Keiji Muto

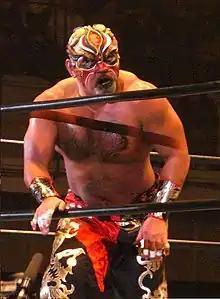
Muto as The Great Muta in November 2009

After a planned tag team match with FMW's Hayabusa for Wrestling World 2001 was cancelled due to Hayabusa's injury to both his elbows that required reconstructive surgery, it seemed as if Muto reached a confusing crossroads in his career; however, he chose to completely change his image, shaving his head bald (he had a pronounced receding hairline throughout much of 2000), growing out a goatee, and aligning himself with a fellow NJPW wrestler who had gone overseas for an extended period of time, Shinjiro Otani. The two returned to New Japan on January 4, 2001, at Wrestling World, making short work of Manabu Nakanishi and Jushin Liger. Shortly after, Muto also began appearing for All Japan Pro Wrestling, where he debuted at King's Road New Century by defeating Taiyō Kea. On February 18, Muto debuted his new trademark move, the Shining Wizard, to defeat Kazunari Murakami. Since its creation, it has become an extremely popular move on both sides of the Pacific, used by Muto's allies, rivals, and fans of his work. Muto would begin appearing in both New Japan and on a part-time basis All Japan, which led to Muto creating a new stable with Don Frye and Shinjiro Otani which later came to be known as Bad Ass Translate Trading (BATT). Added to their ranks were Taiyō Kea of All Japan Pro Wrestling and Jinsei Shinzaki of Michinoku Pro Wrestling. Muto defeated AJPW's veteran Toshiaki Kawada in a dream match at Champion Carnival One Night Special on April 14. At Super Force Group Declaration, Muto defeated Hiroshi Hase, then a member of All Japan, which led to Hase joining BATT as well.